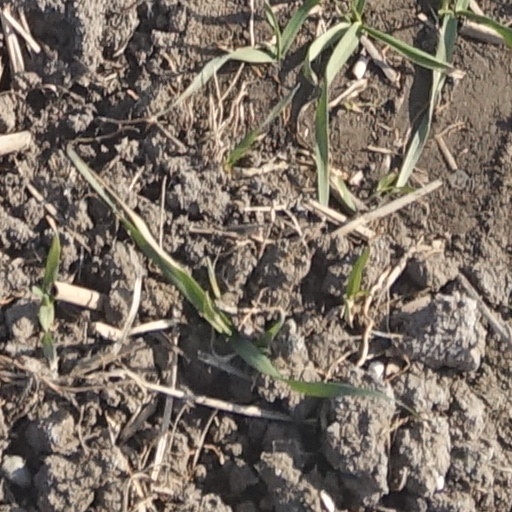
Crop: wheat